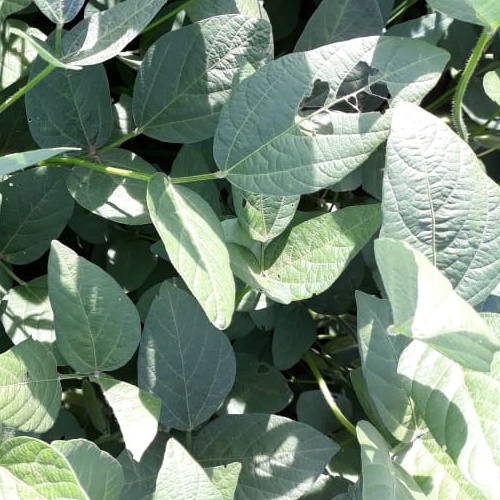
Label: Caterpillar